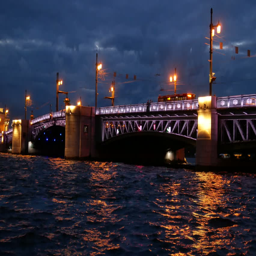
river after the bridge divorce at night city